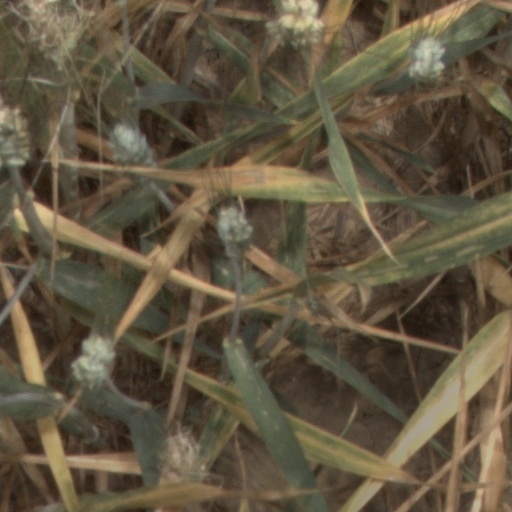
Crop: wheat